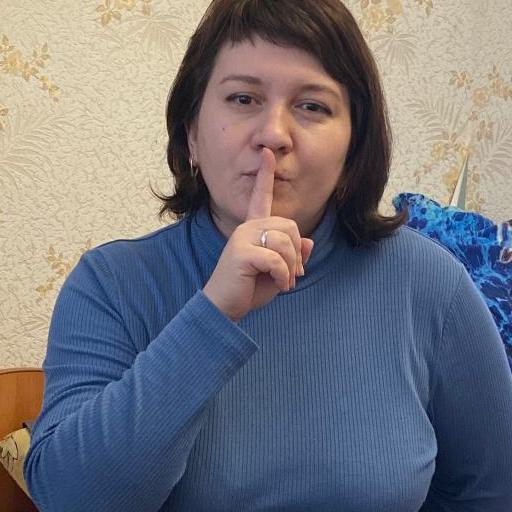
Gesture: mute